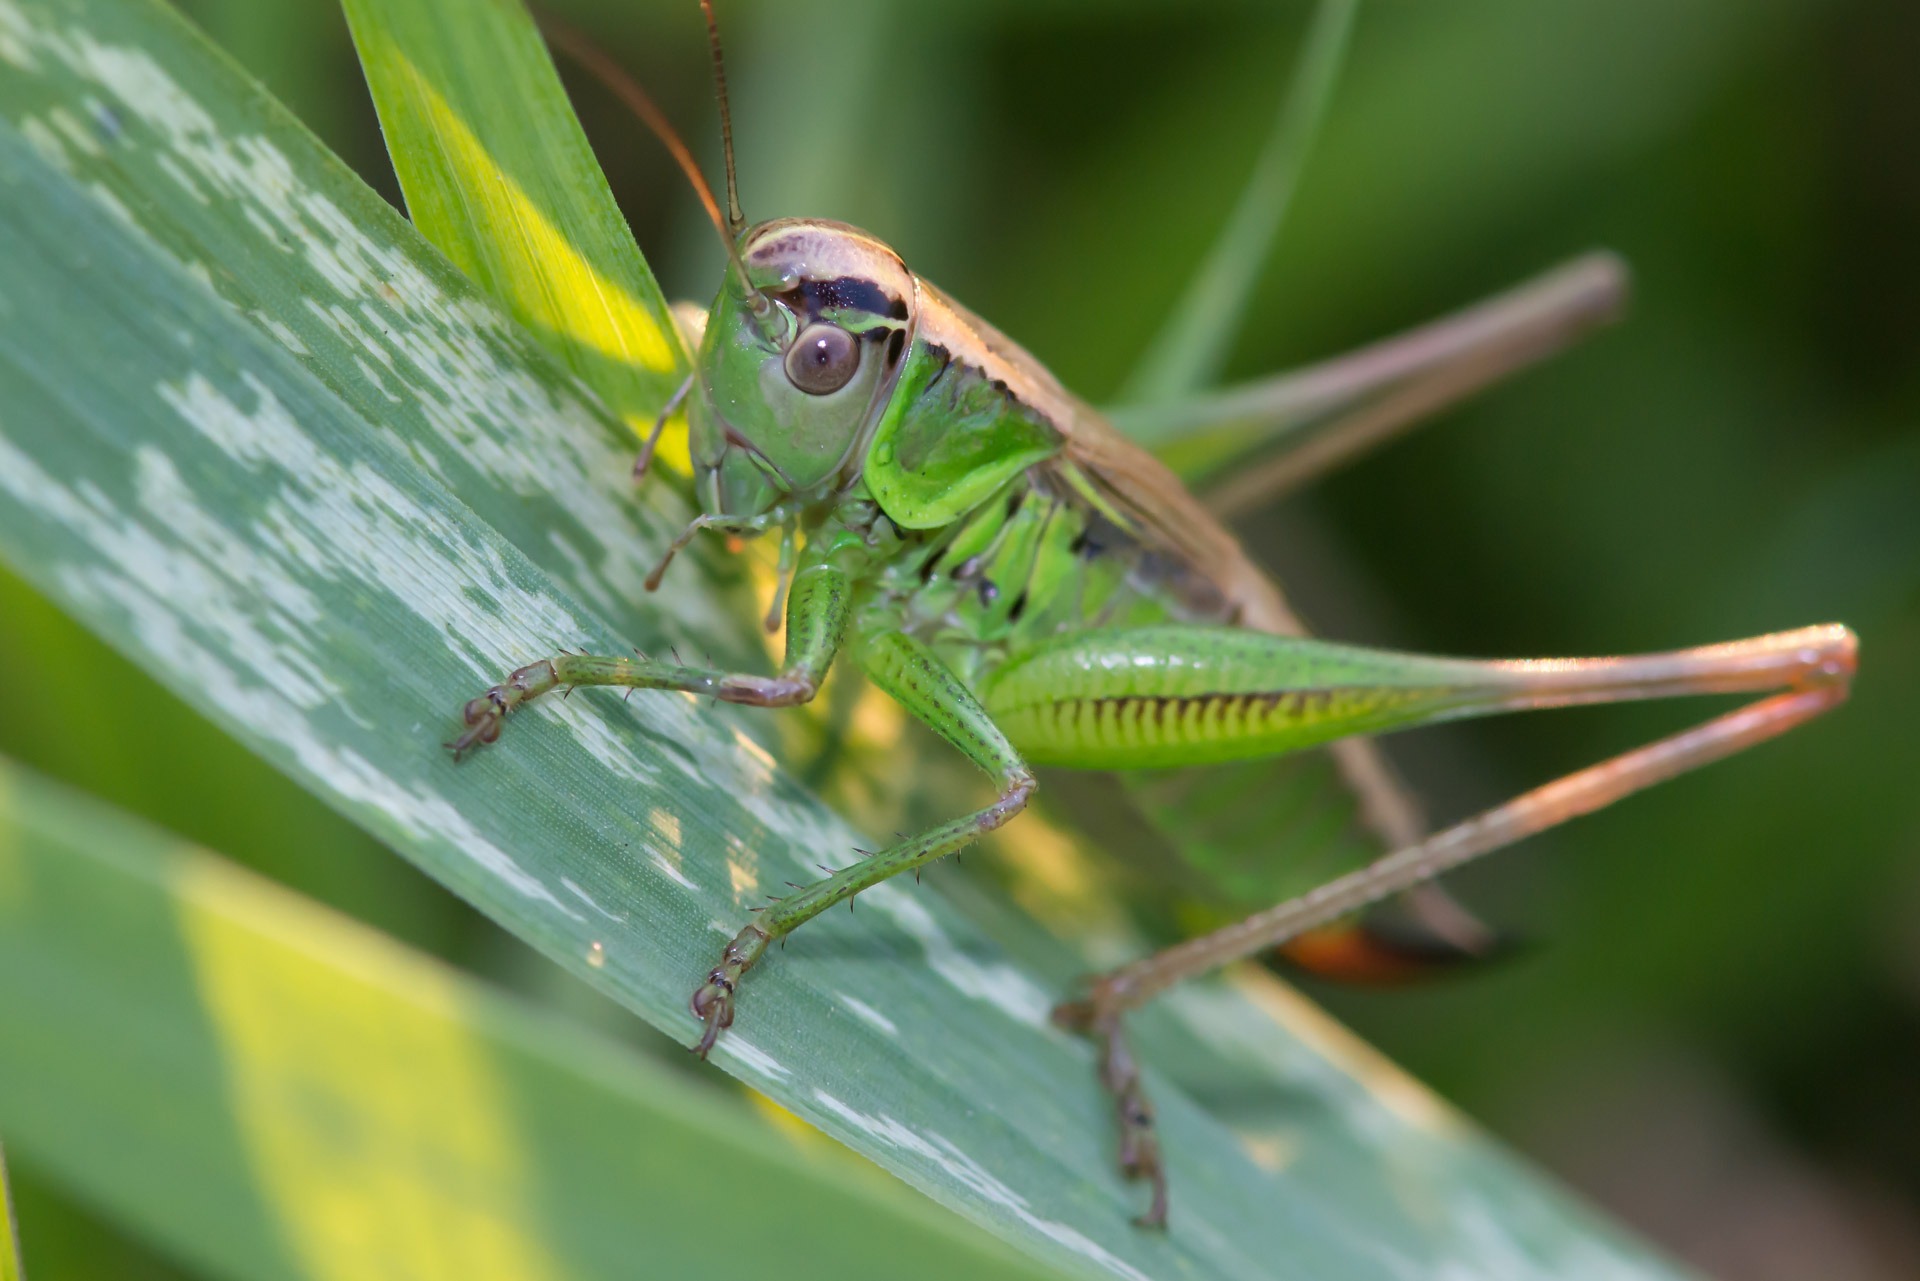
nature, grass, meadow, jumping, green, insect, macro, fauna, invertebrate, life, close up, insects, detail, damselfly, grasshopper, locust, antennae, macro photography, arthropod, plant stem, dragonflies and damseflies, cricket like insect